Chris Noel

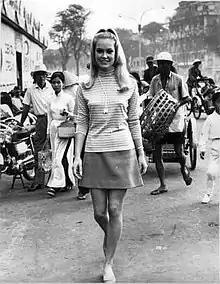
Chris Noel in Vietnam

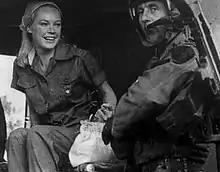
Chris Noel in Vietnam on Huey helicopter ride in 1968, two times her chopper was shot at by enemy ground fire

Chris Noel (Sandra Louise Noel, born July 2, 1941) is a retired American actress and entertainer. Noel is best known for her appearances in beach party movies in the 1960s, and for her work on the Armed Forces Radio And Television Service as the "Voice of Vietnam". A popular pin-up girl of the era, Noel made frequent visits to troops, and was at risk many times, having twice been shot at in the helicopters she was riding. She hosted the radio program "A Date With Chris", one of Armed Forces Radio's most popular shows.